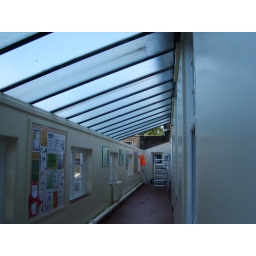
Builders finally turned up to sort out the glass roof in the corridor. I snatched some photos when they disappeared